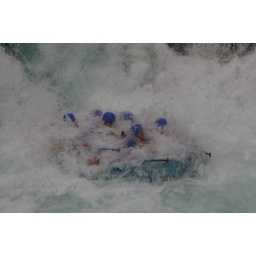
white water rafting on the white salmon river in Washington State.